Siege of Leiden

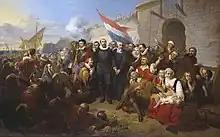
The relief of Leiden

This was a formidable obstacle, but the Spaniards, adept at land fighting and not amphibious warfare, had despaired of maintaining so unequal a contest against the combined forces of the sea and the veteran Dutch seamen. Accordingly, the Spanish commander Valdez ordered a retreat in the night of 2 October, and the army fled, rendered more fearful by a terrible crash they heard from the city, and assumed to be the men of Leiden breaking still another dam upon them. In fact, part of the wall of Leiden, eroded by the sea water, had fallen, leaving the city completely vulnerable to attack, had any Spaniards chosen to remain.